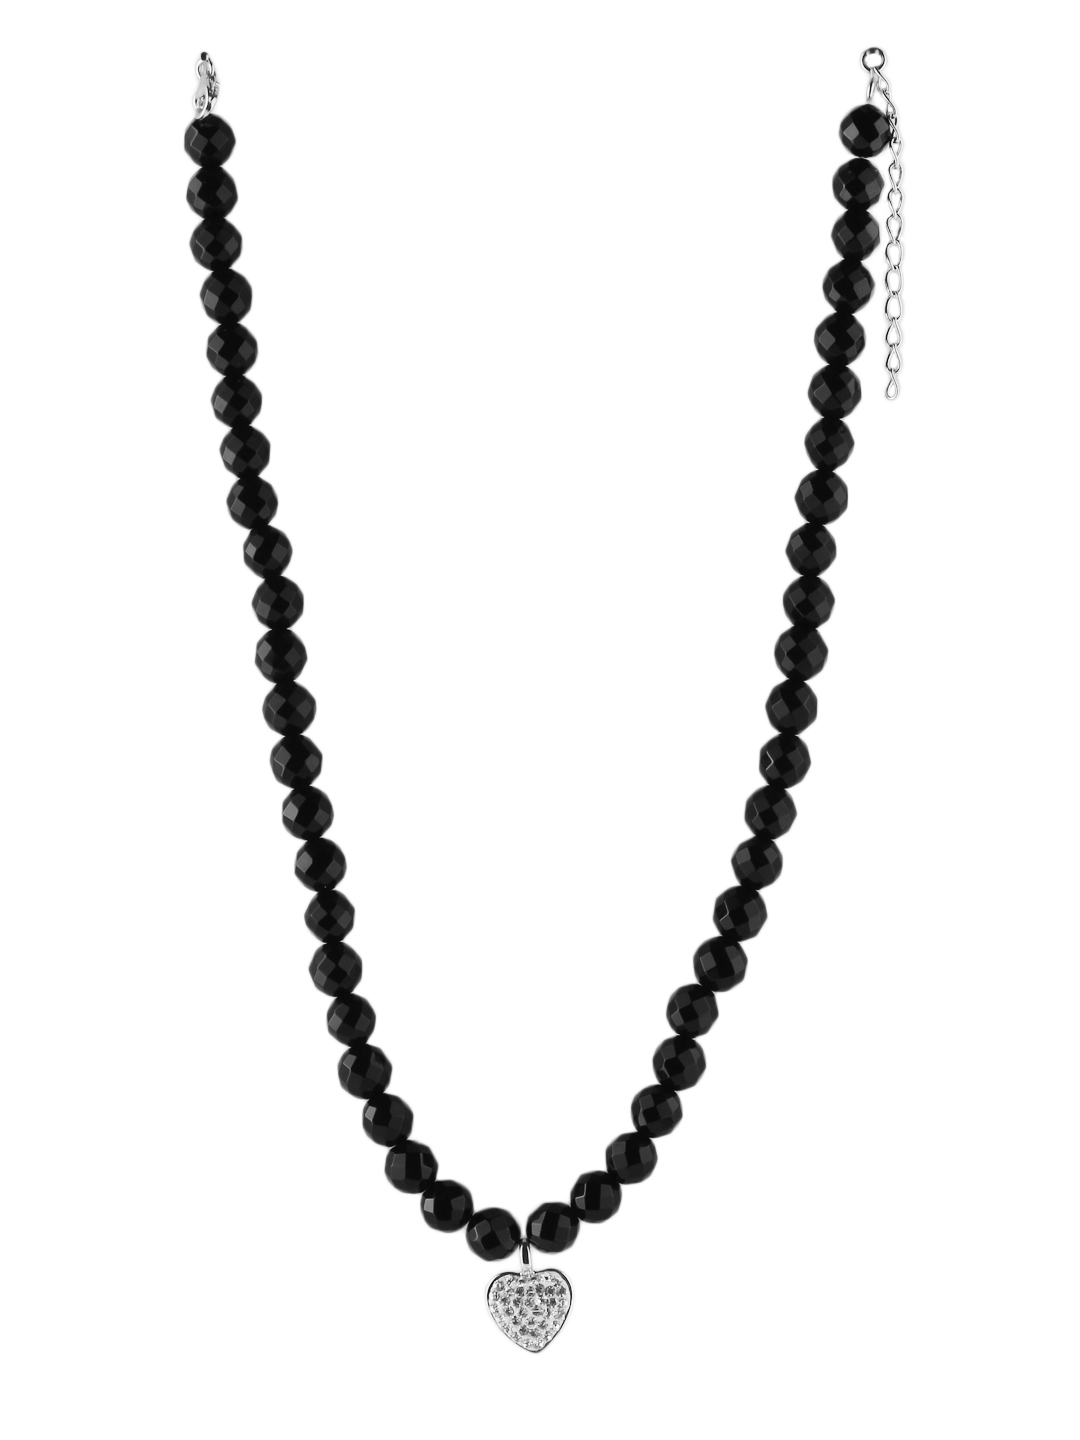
Lucera Bead Necklace
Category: Accessories / Jewellery / Necklace and Chains
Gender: Women
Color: Silver
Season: Summer 2015
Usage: Casual